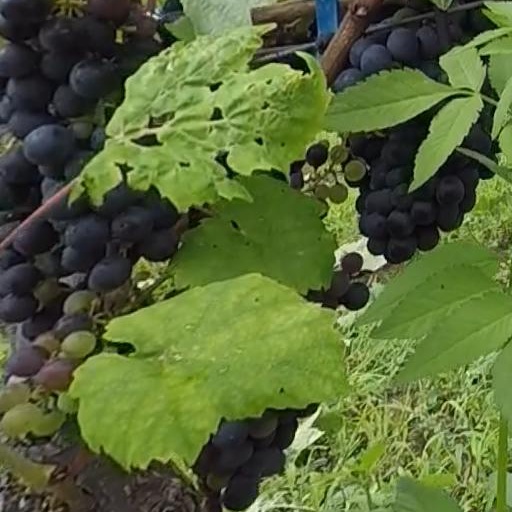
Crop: grape